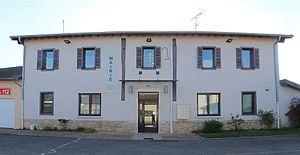
Mairie de Marsonnas.
Marsonnas est une commune française située dans le département de l'Ain en région Auvergne-Rhône-Alpes.